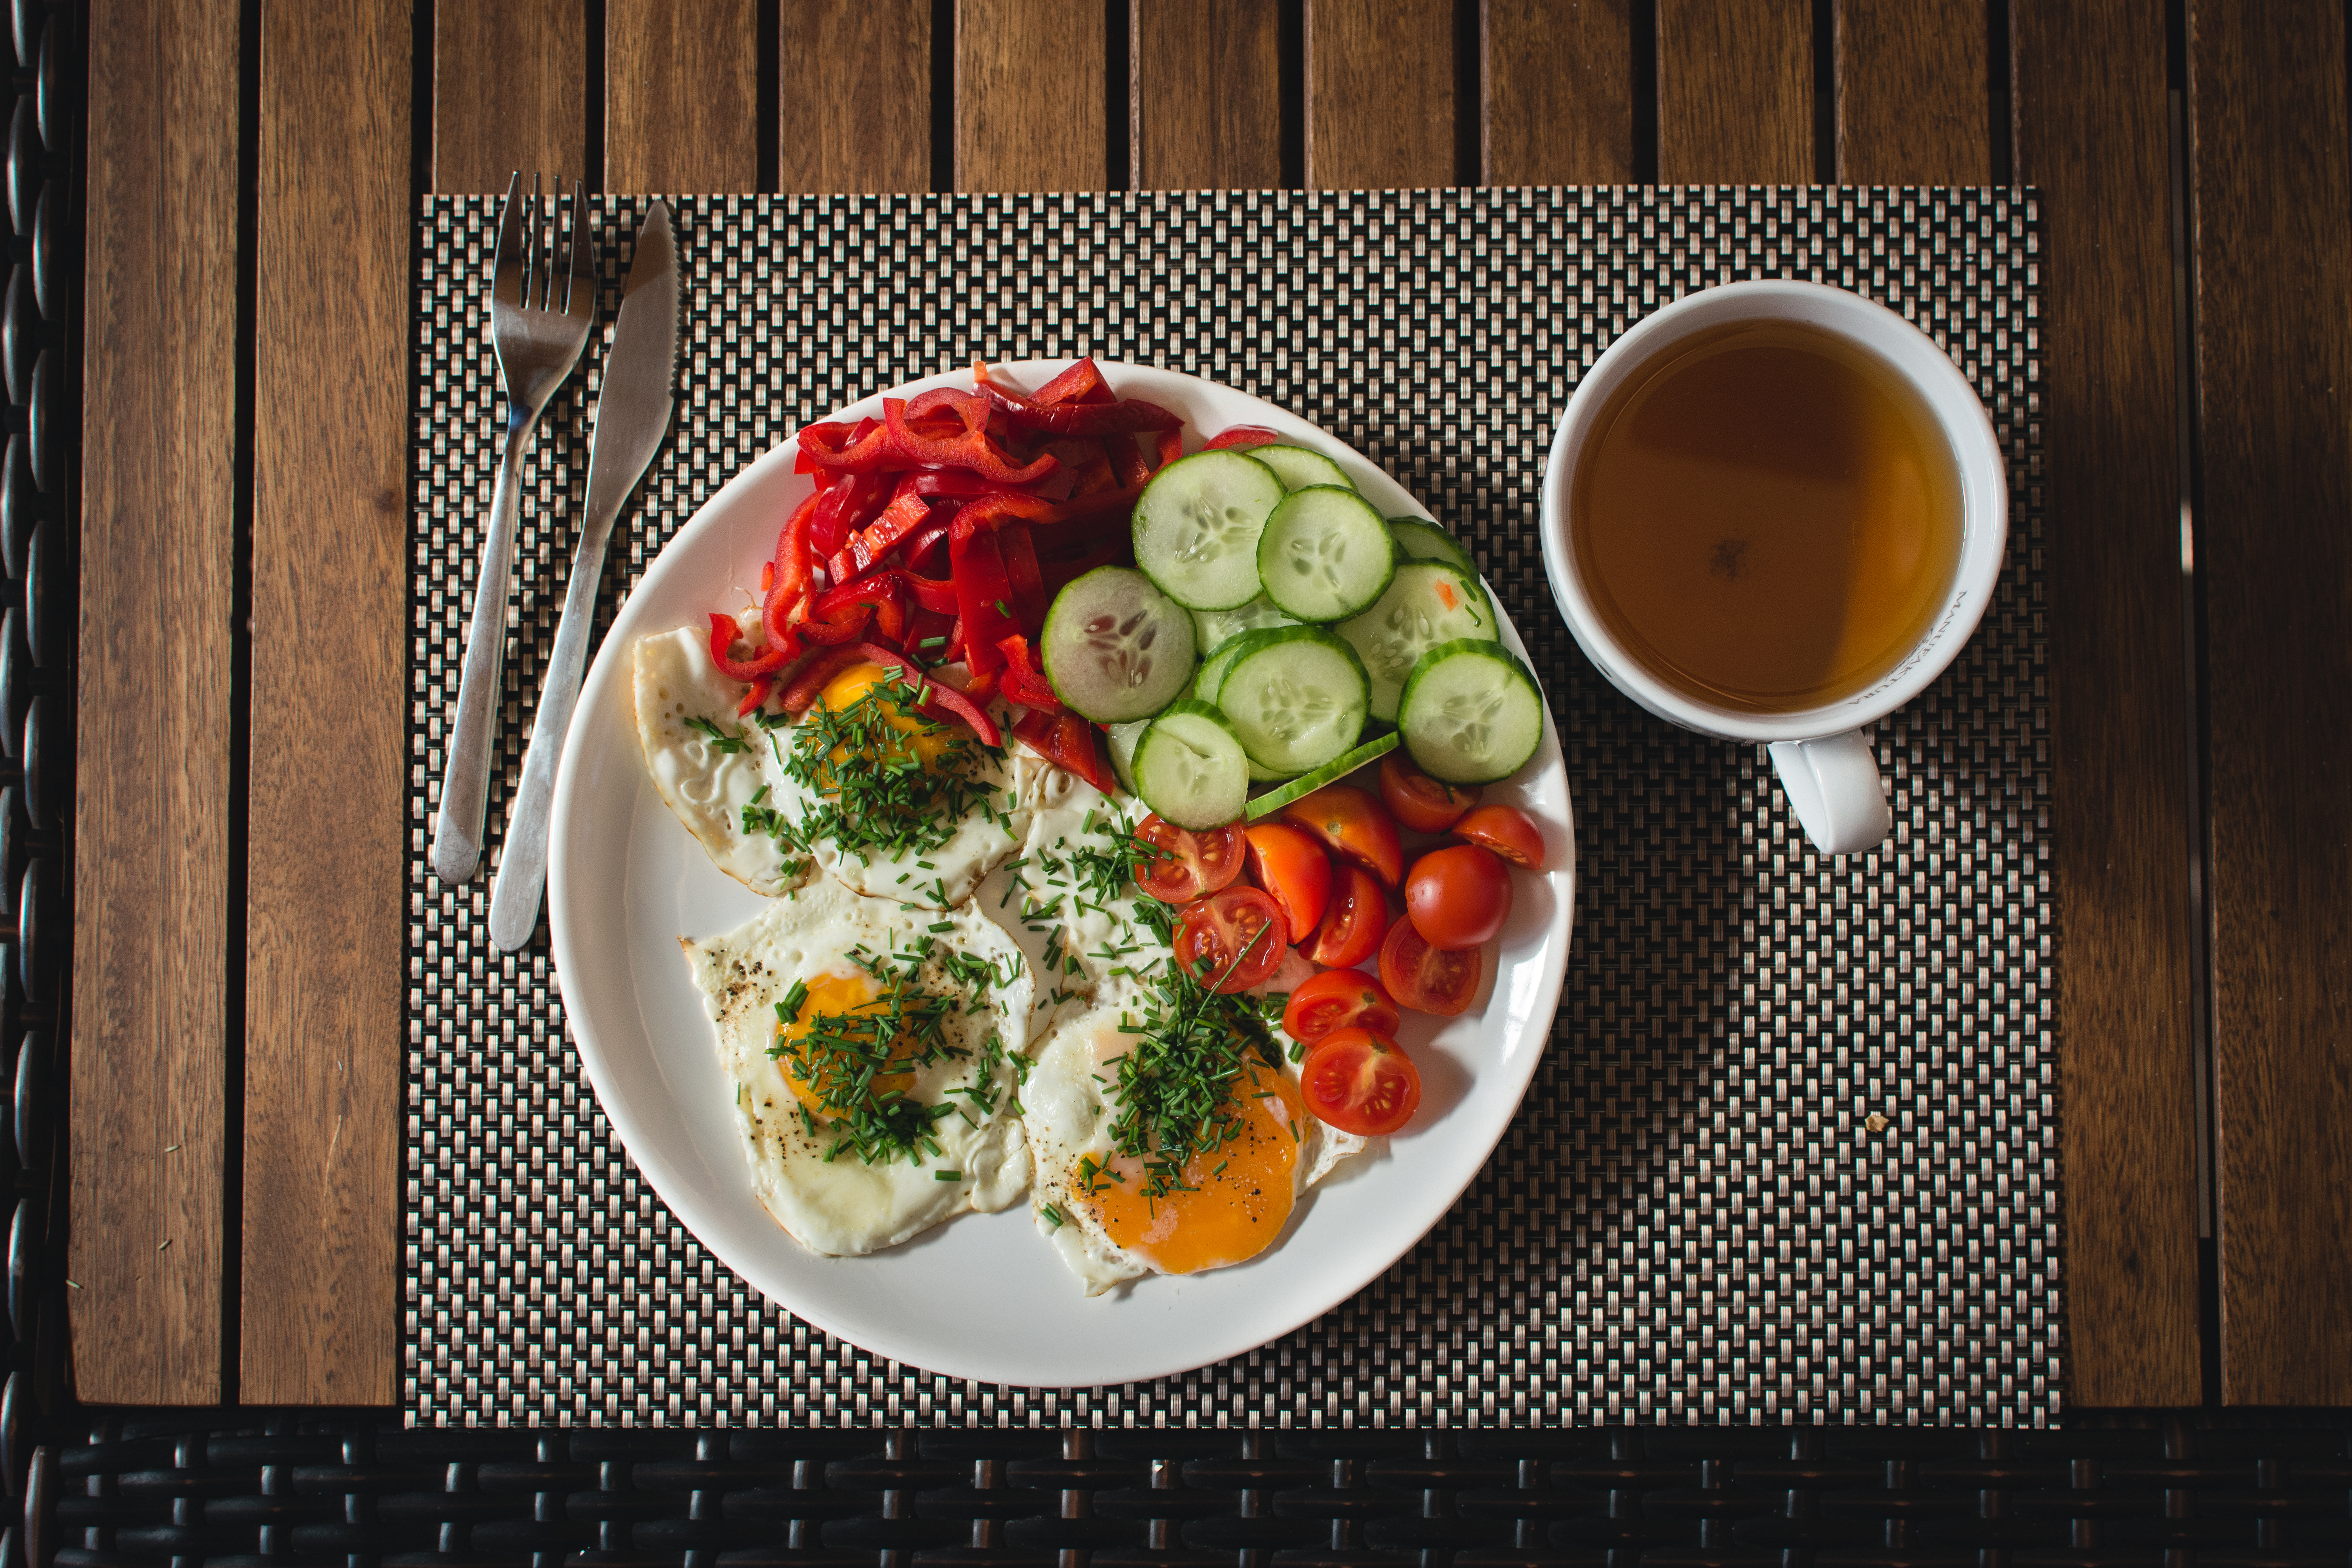
dish, food, meal, cuisine, ingredient, lunch, comfort food, brunch, produce, vegetarian food, breakfast, broccoli, recipe, la carte food, garnish, tableware, steamed rice, vegetable, platter, supper, cruciferous vegetables, superfood, salad, plate, plate lunch